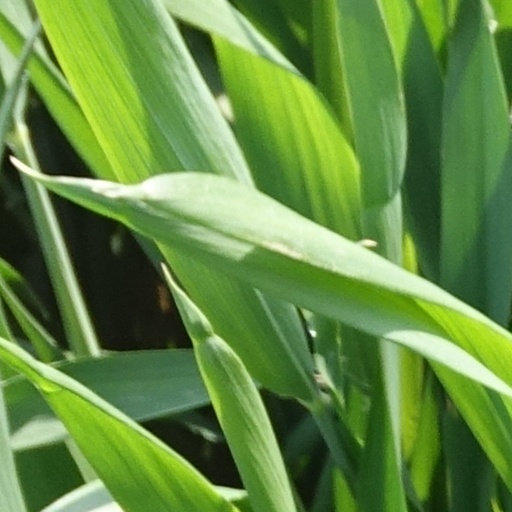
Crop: wheat